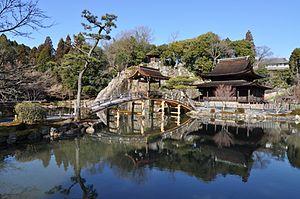
Eihō-ji est un temple bouddhiste zen de l'école Rinzai situé au nord de Tajimi, préfecture de Gifu au Japon.